Manuel Córdova-Rios

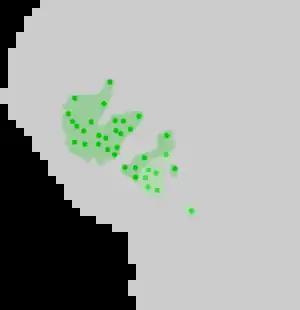
Panoan languages (dark green) and Takanan languages (light green). Circles indicate documented locations. Fields indicate approximate early probable locations. Panoan includes "Huni Kui" and "Amahuaca tribes". It is a branch of the Pano-Tacanan language family.

Subsequently, the issue has been addressed by several different writers, with opinions divided. Jonathan Ott, an expert on entheogenic drugs including ayahuasca, recapitulates Carneiro's essay and seconds his conclusions. Nonetheless Ott later mentions Córdova positively as one of the mestizo "ayahuasqueros" who had left his "jungle home" yet "continued to practice shamanic healing in urban areas of Peru".